Ukrainian Brazilians

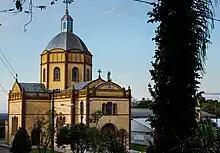
Ukrainian church in Santa Catarina.

Many of them later emigrated to other countries, especially the United States and Canada, in pursuit of better economic opportunities. The new arrivals helped create the Brazilian chapter of the Ukrainian scouting organization Plast which continues to function in Brazil today.